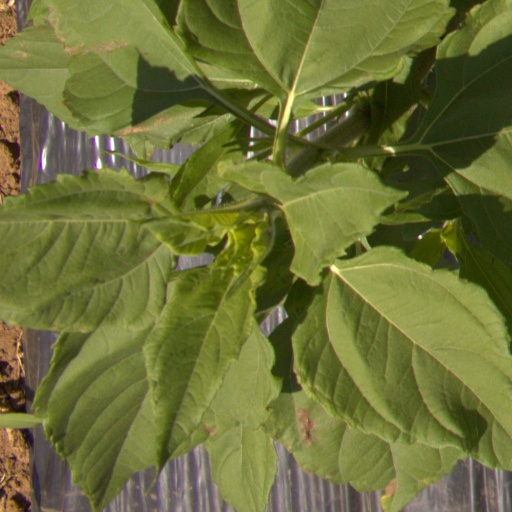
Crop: Jerusalem artichoke